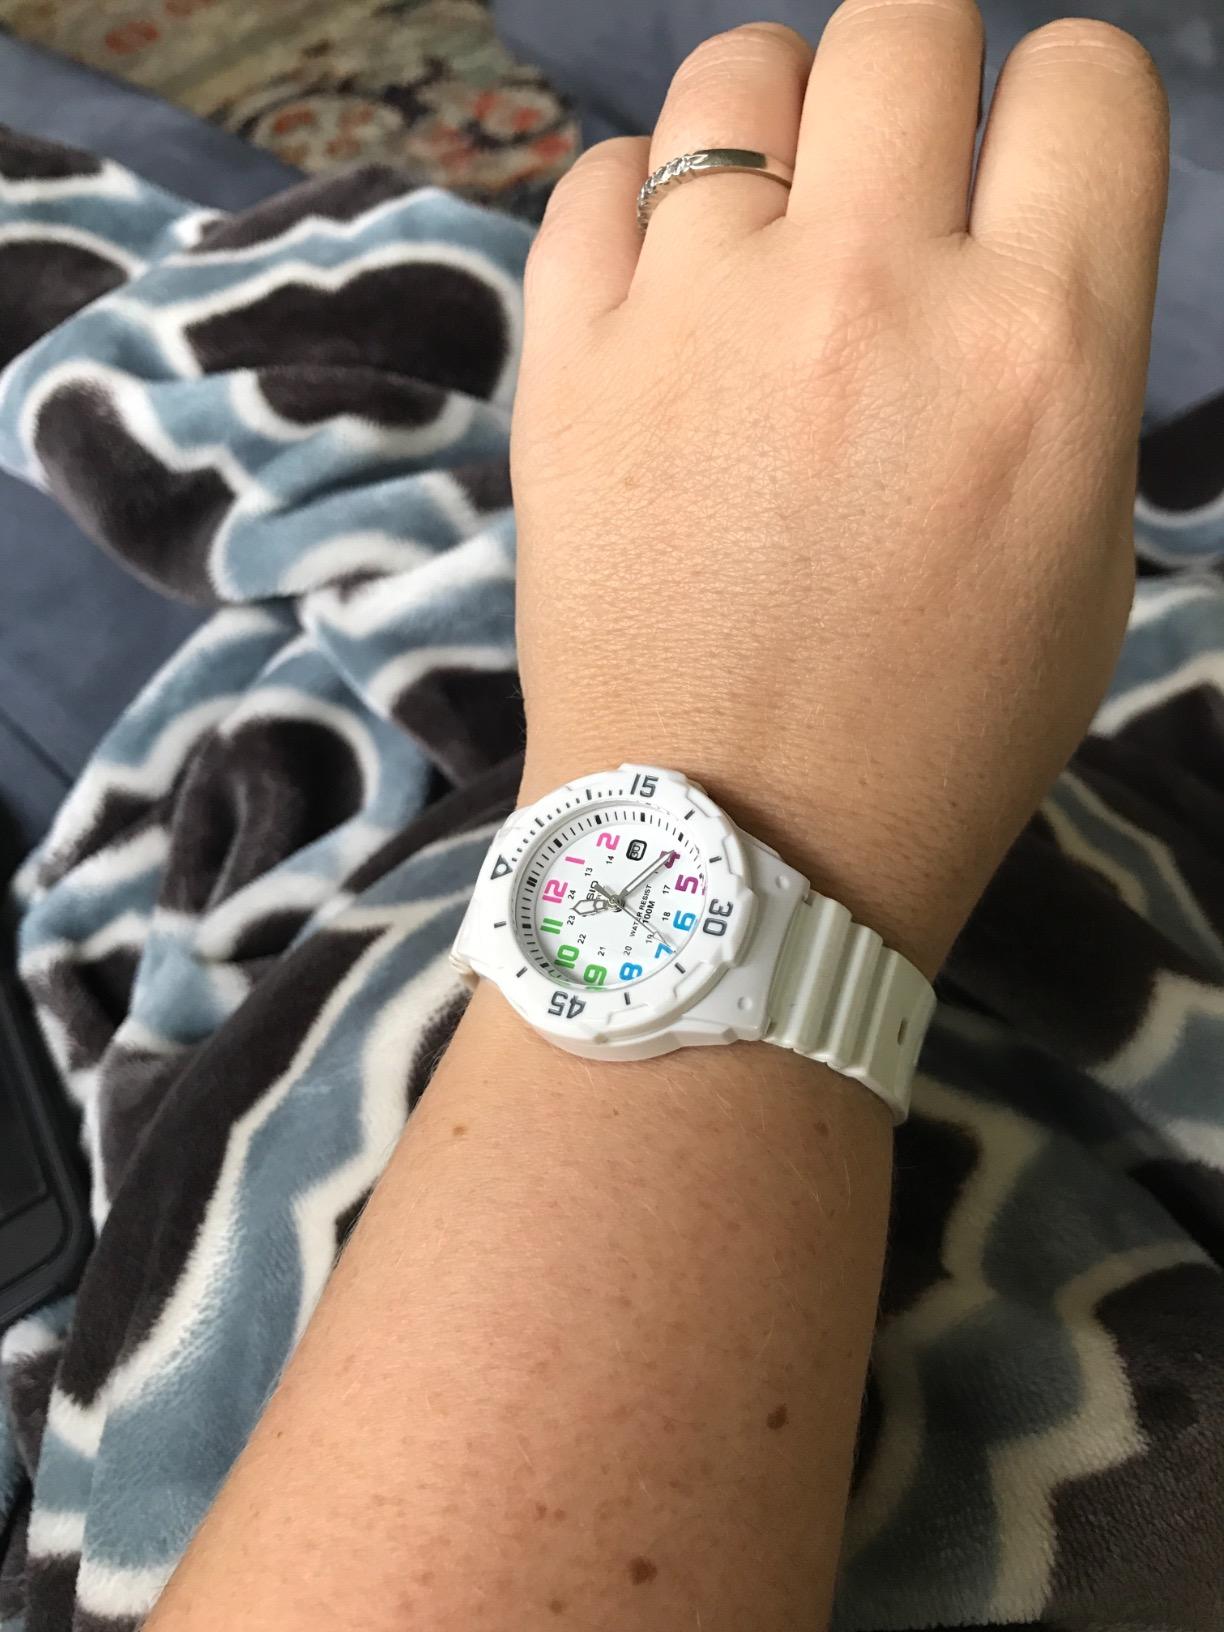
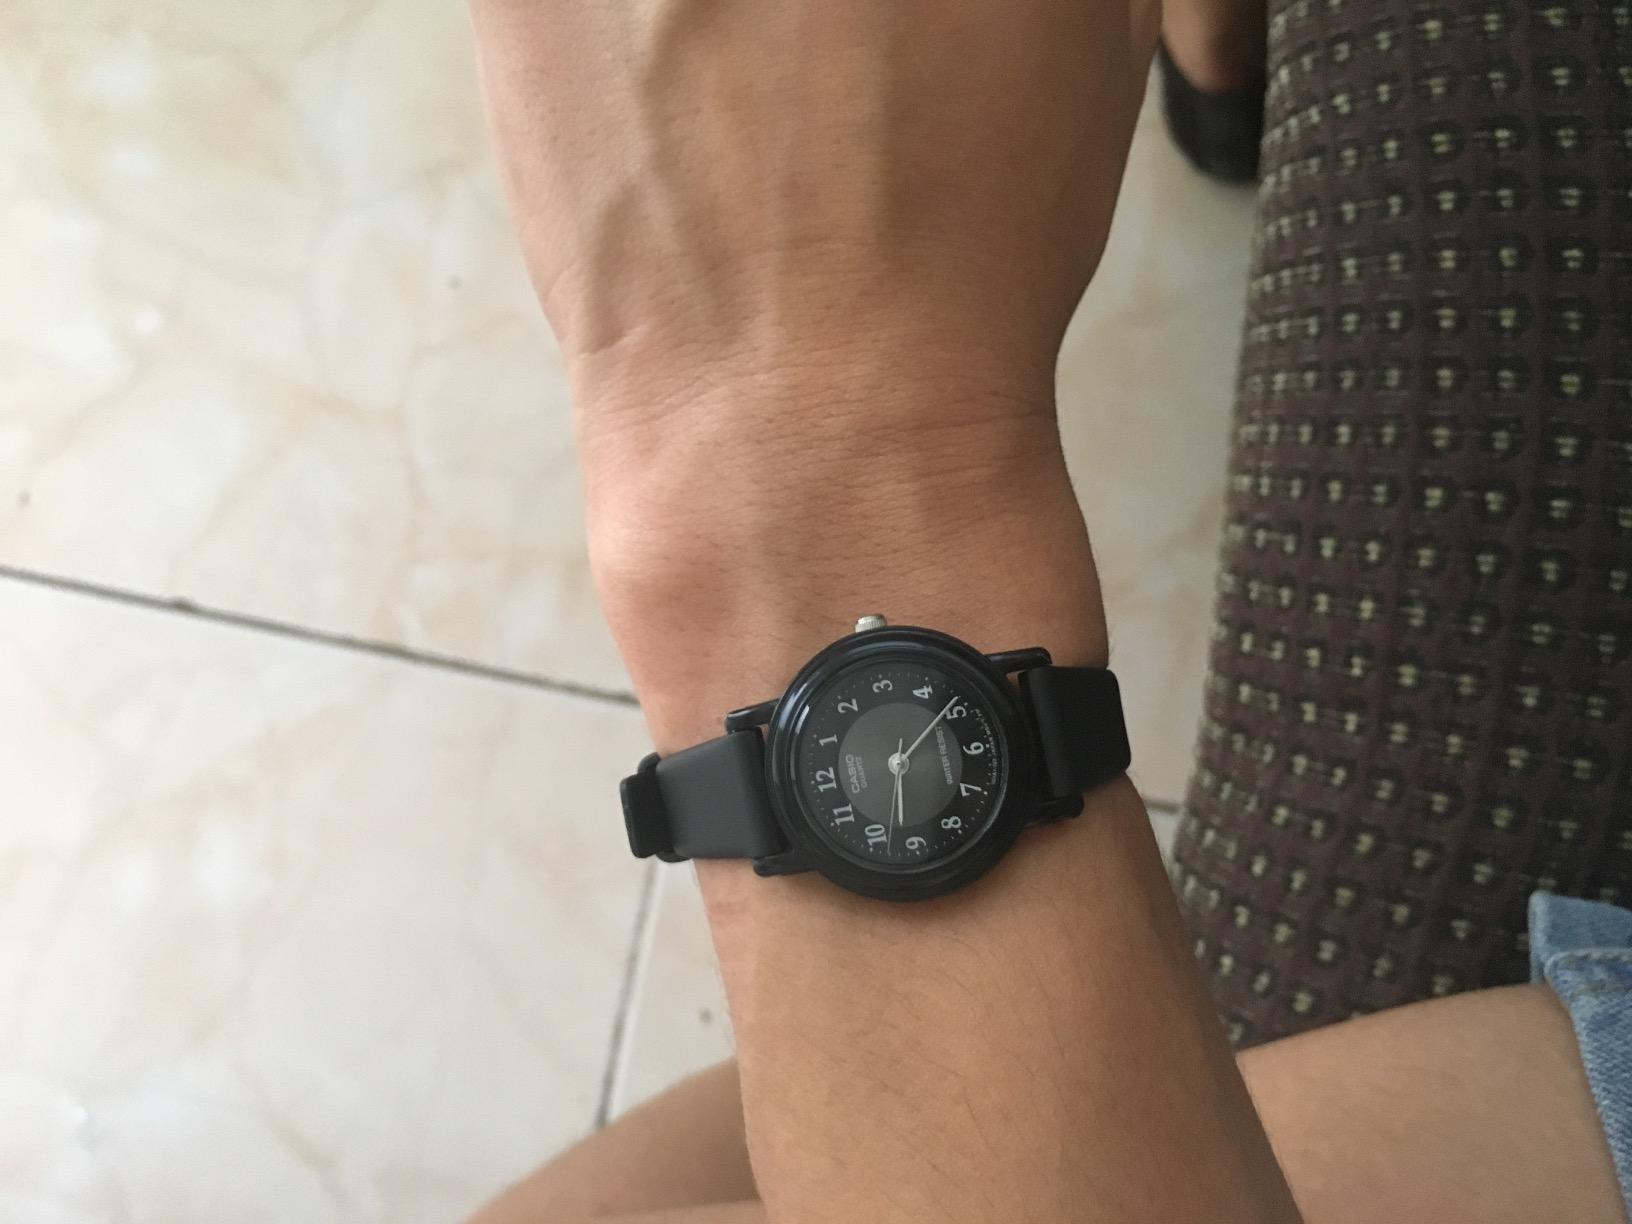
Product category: accessories_watch
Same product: no